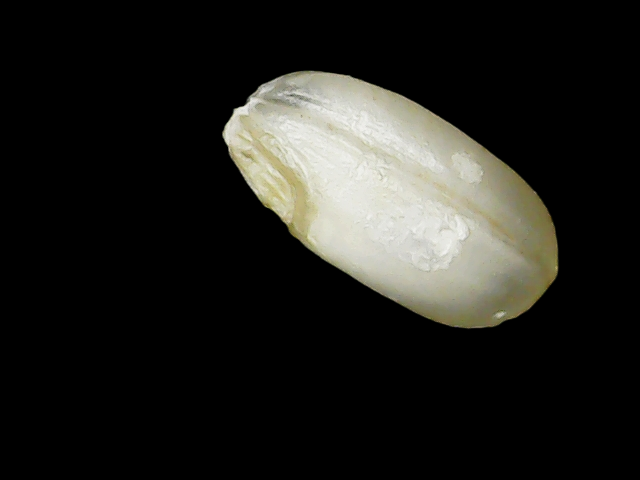
Rice variety: Binadhan8